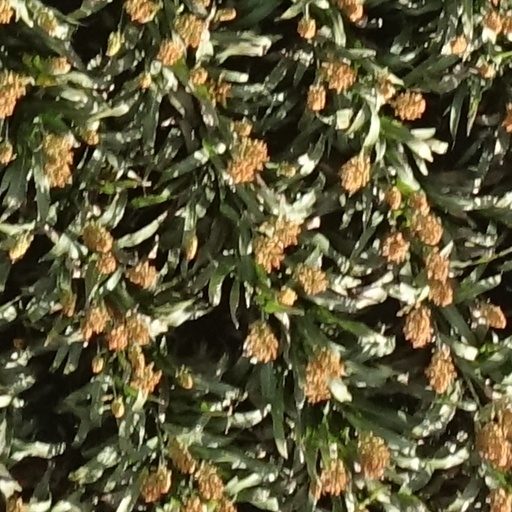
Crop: sorghum